Ascaris suum

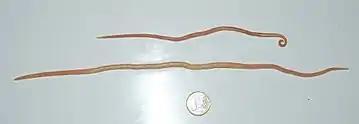

Males are about long, and wide. The posterior end is curved toward the ventral side with a pointed tail. They have simple spicules that measure long. Females are larger than males, measuring long and in diameter. From the anterior end, the vulva occupies about one-third of the body length. In addition to their large size, these species also have the three prominent lips. Each lip contains a dentigerous ridge, and no interlabia or alae. Females can lay up to 200,000 eggs per day, and their uteri can contain up to 27 million eggs at a time. Fertilized eggs are ovoid, ranging from 45 to 75 μm length and 35 to 50 μm in diameter. The uterine wall contributes to the lumpy and thick outer layer of the egg. The mammillated layer is stained golden-brown by the host's bile when the eggs are passed in faeces. Females can also deposit unfertilized eggs that are narrower and longer than normal fertilized eggs, ranging from 88 to 94 μm in length, and 44 μm diameter. Only the proteinaceous layer can be seen in unfertilized eggs, because after fertilization, the vitelline, chitinous, and lipid layers form.